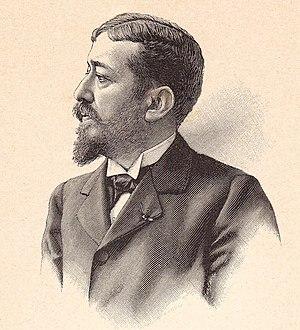
Ulpiano Checa
Ulpiano Checa y Sanz né le 3 avril 1860 à Colmenar de Oreja et mort à Dax le 5 janvier 1916 est un peintre et graveur espagnol.